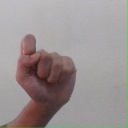
अक्षर: घ